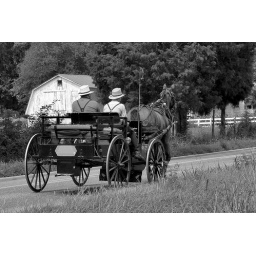
Original was in color, but I like the black &amp;amp; white version more.